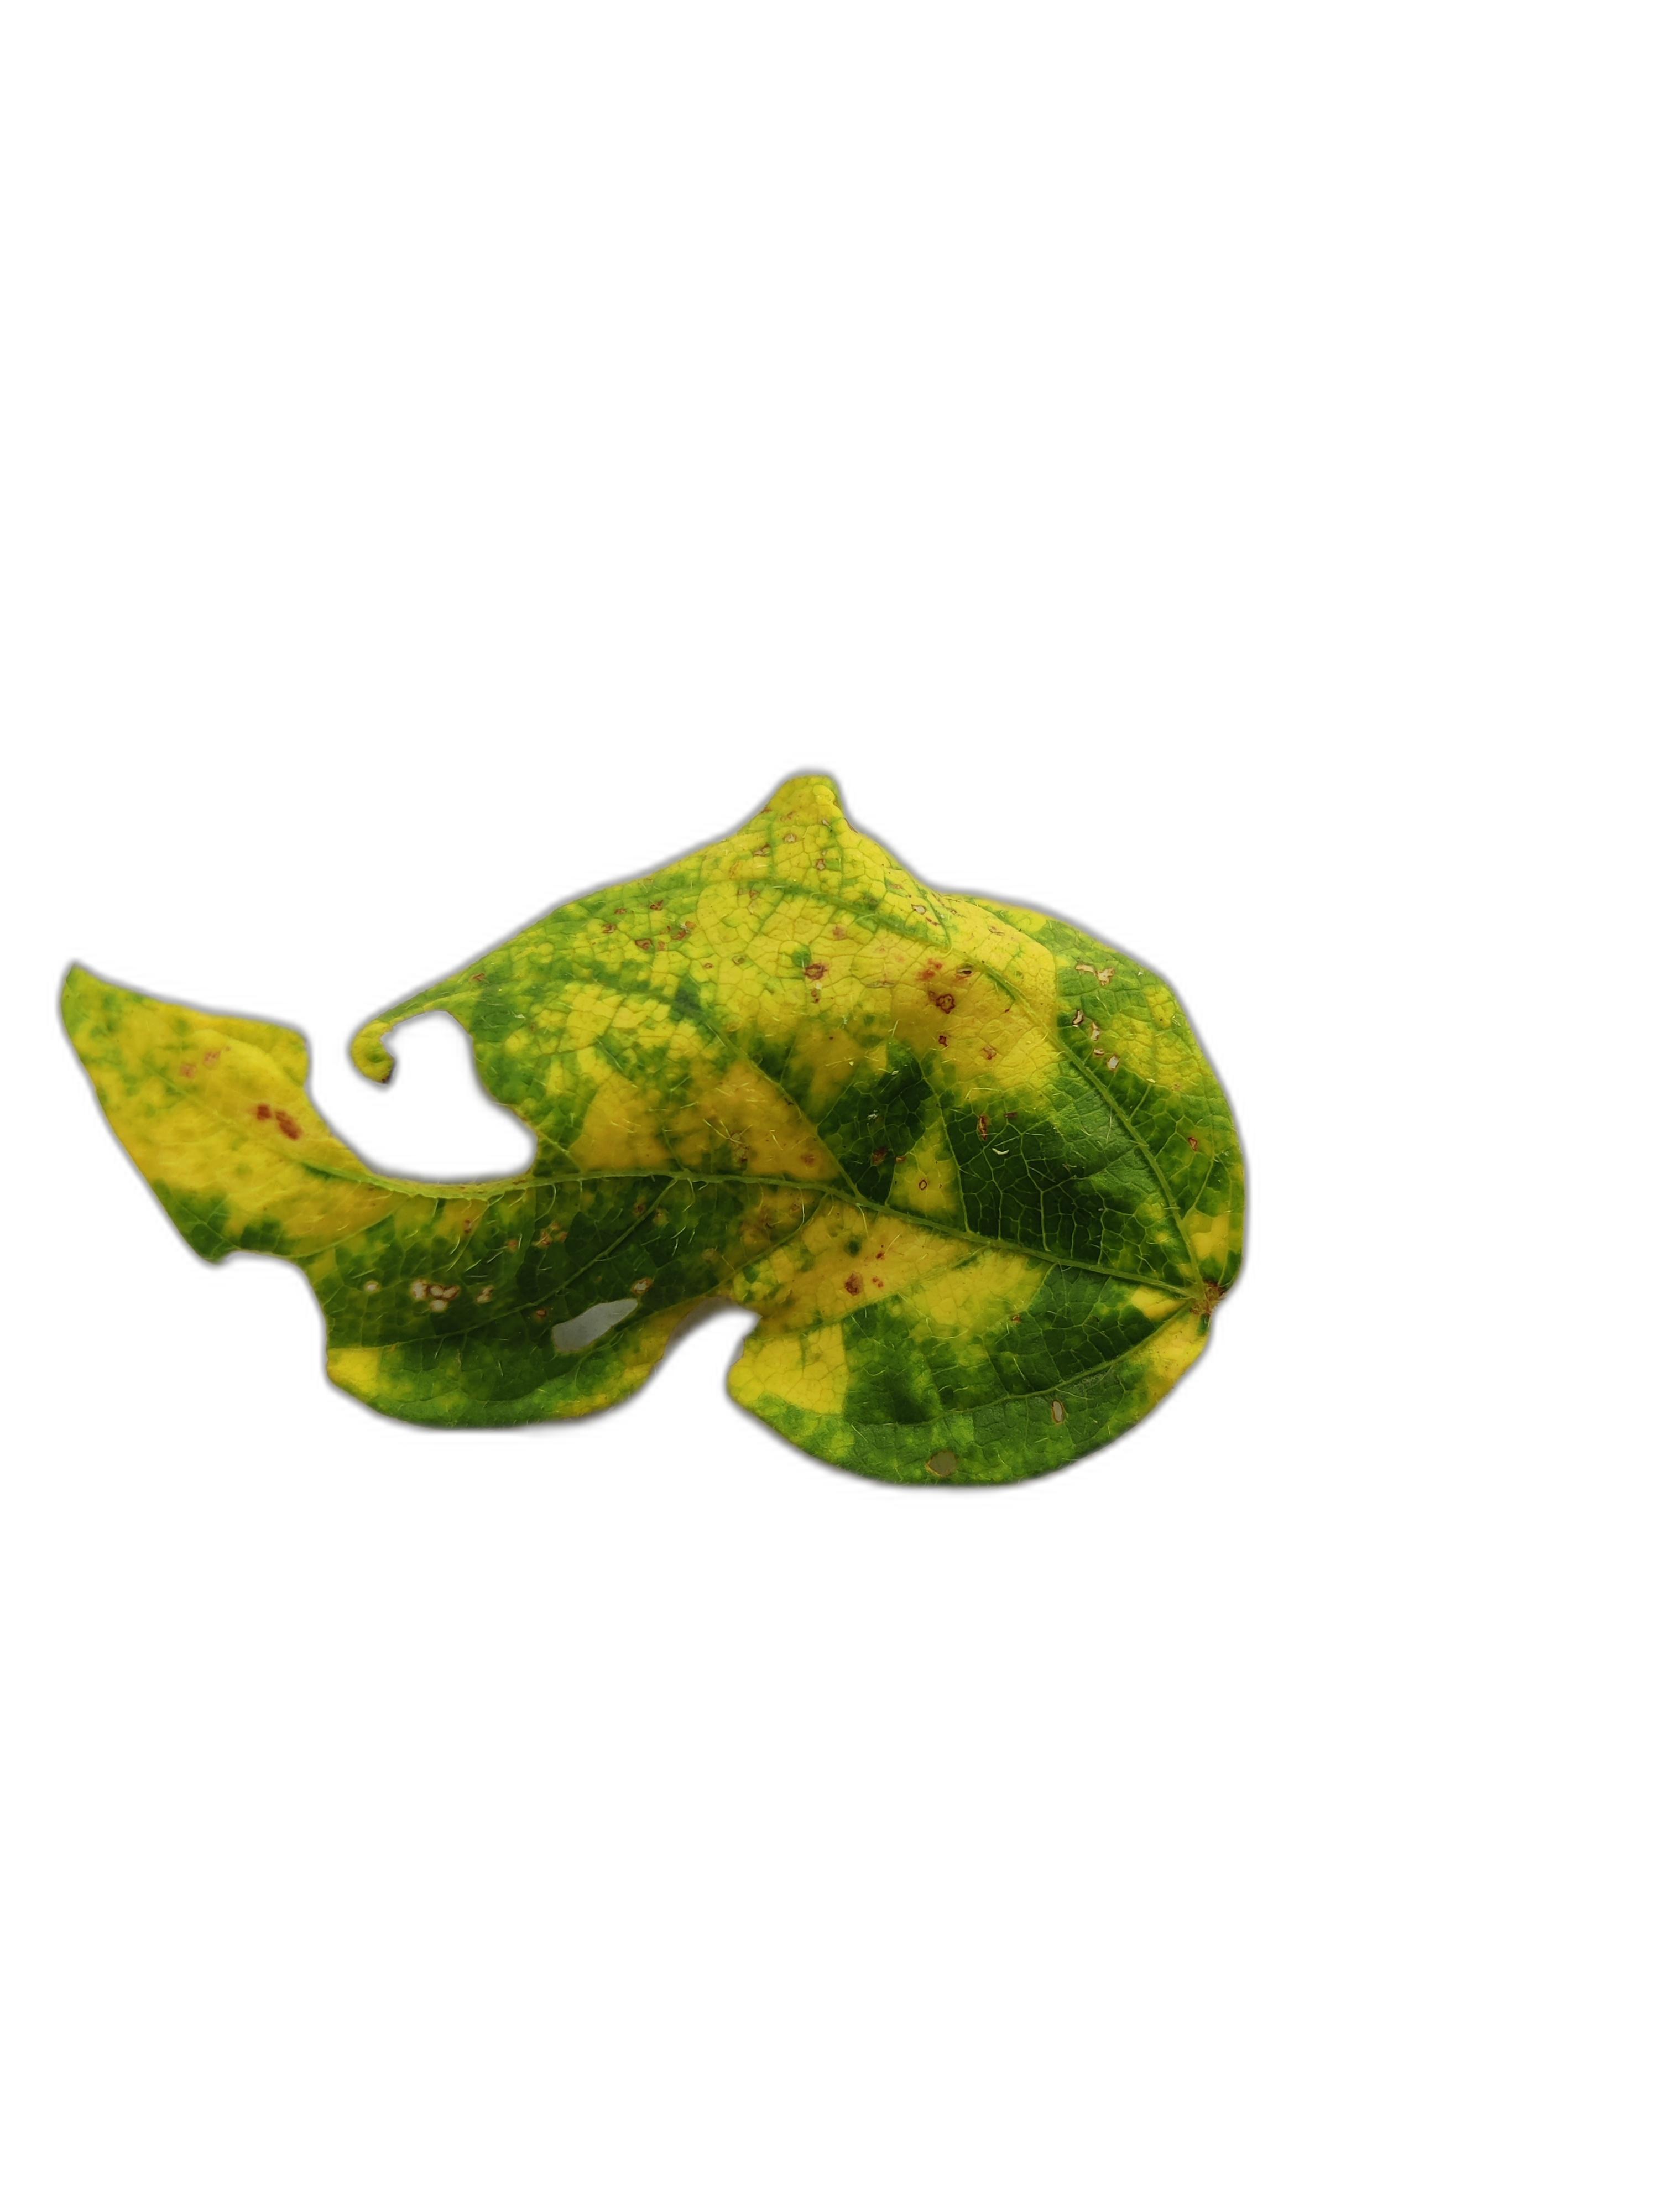
Label: Yellow Mosaic